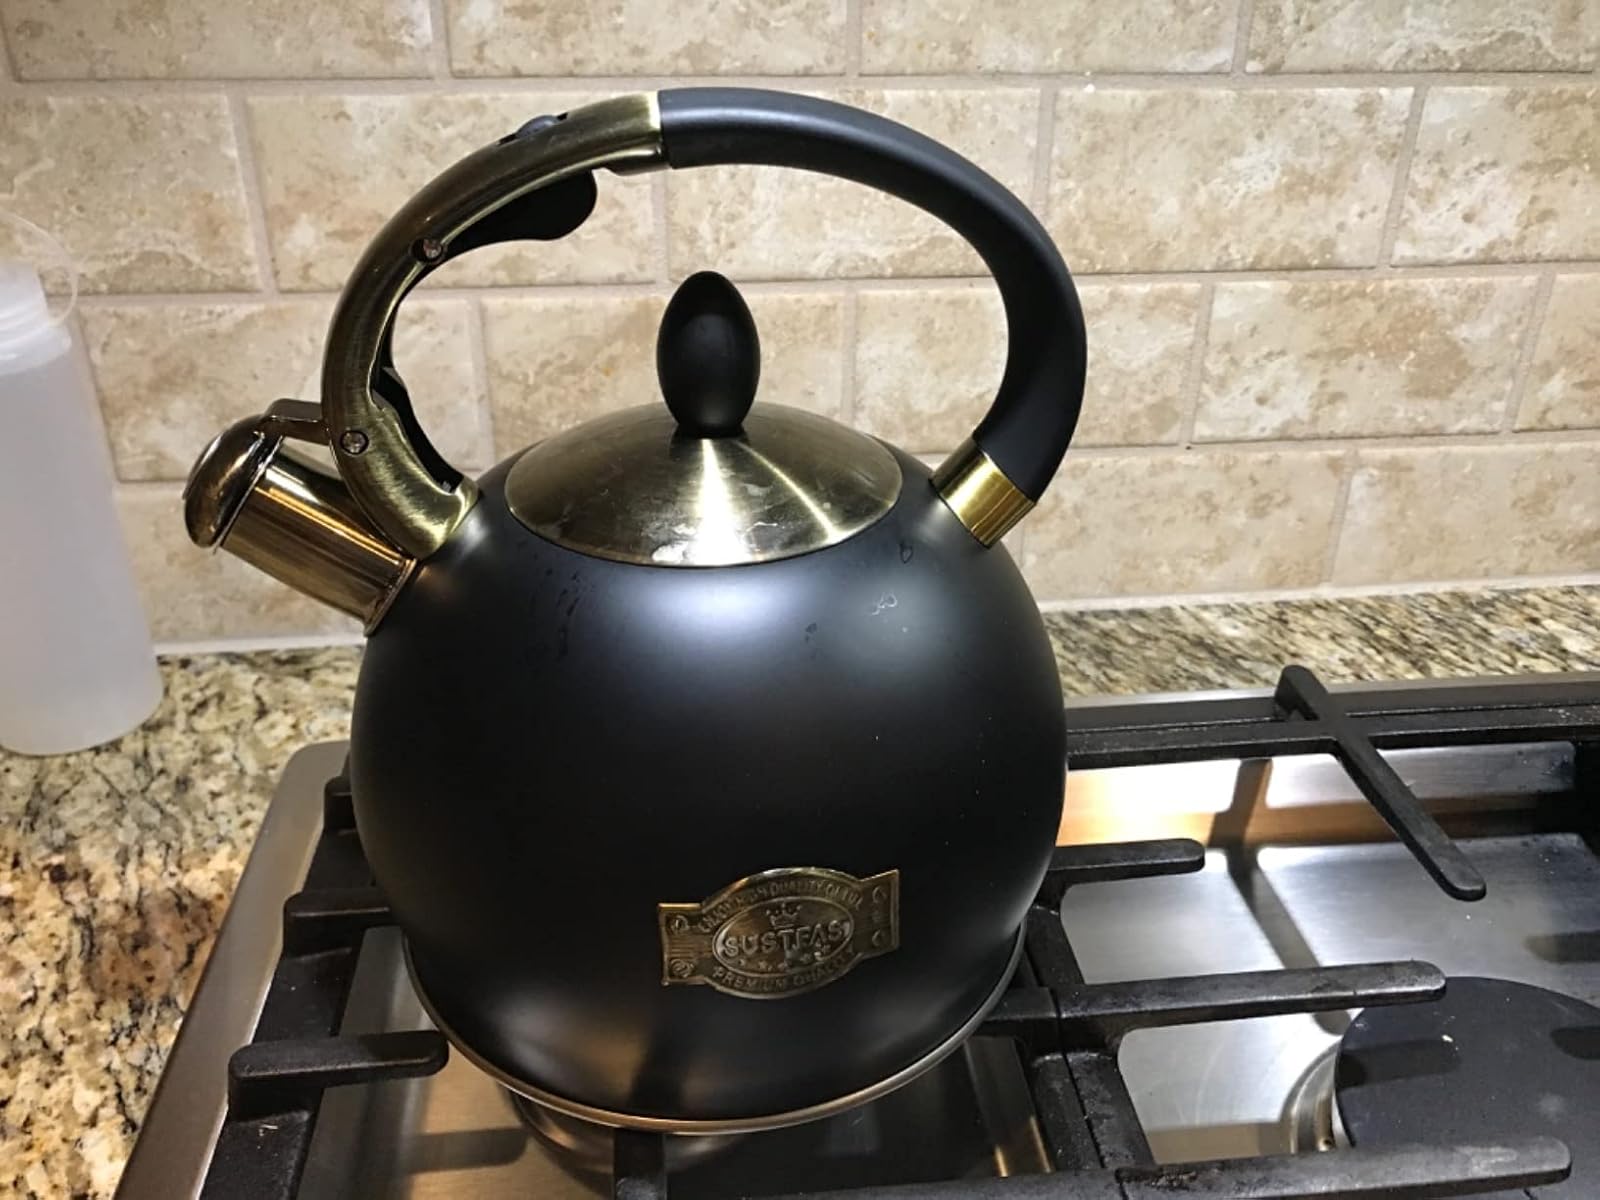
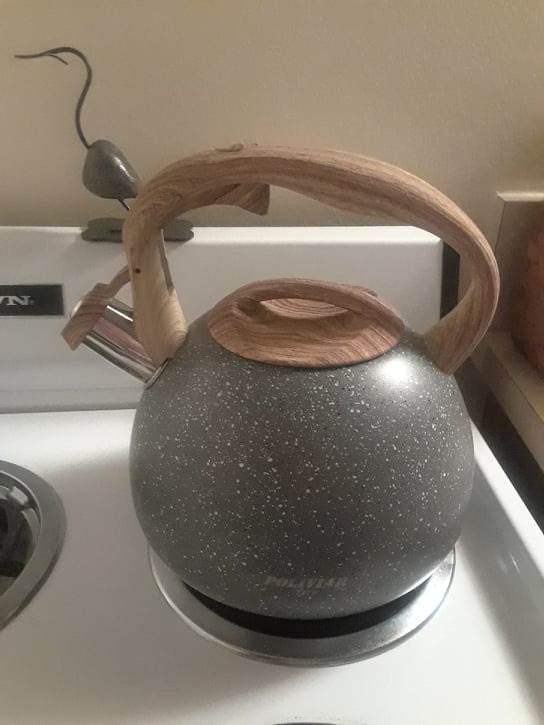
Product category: items_kettle
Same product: no